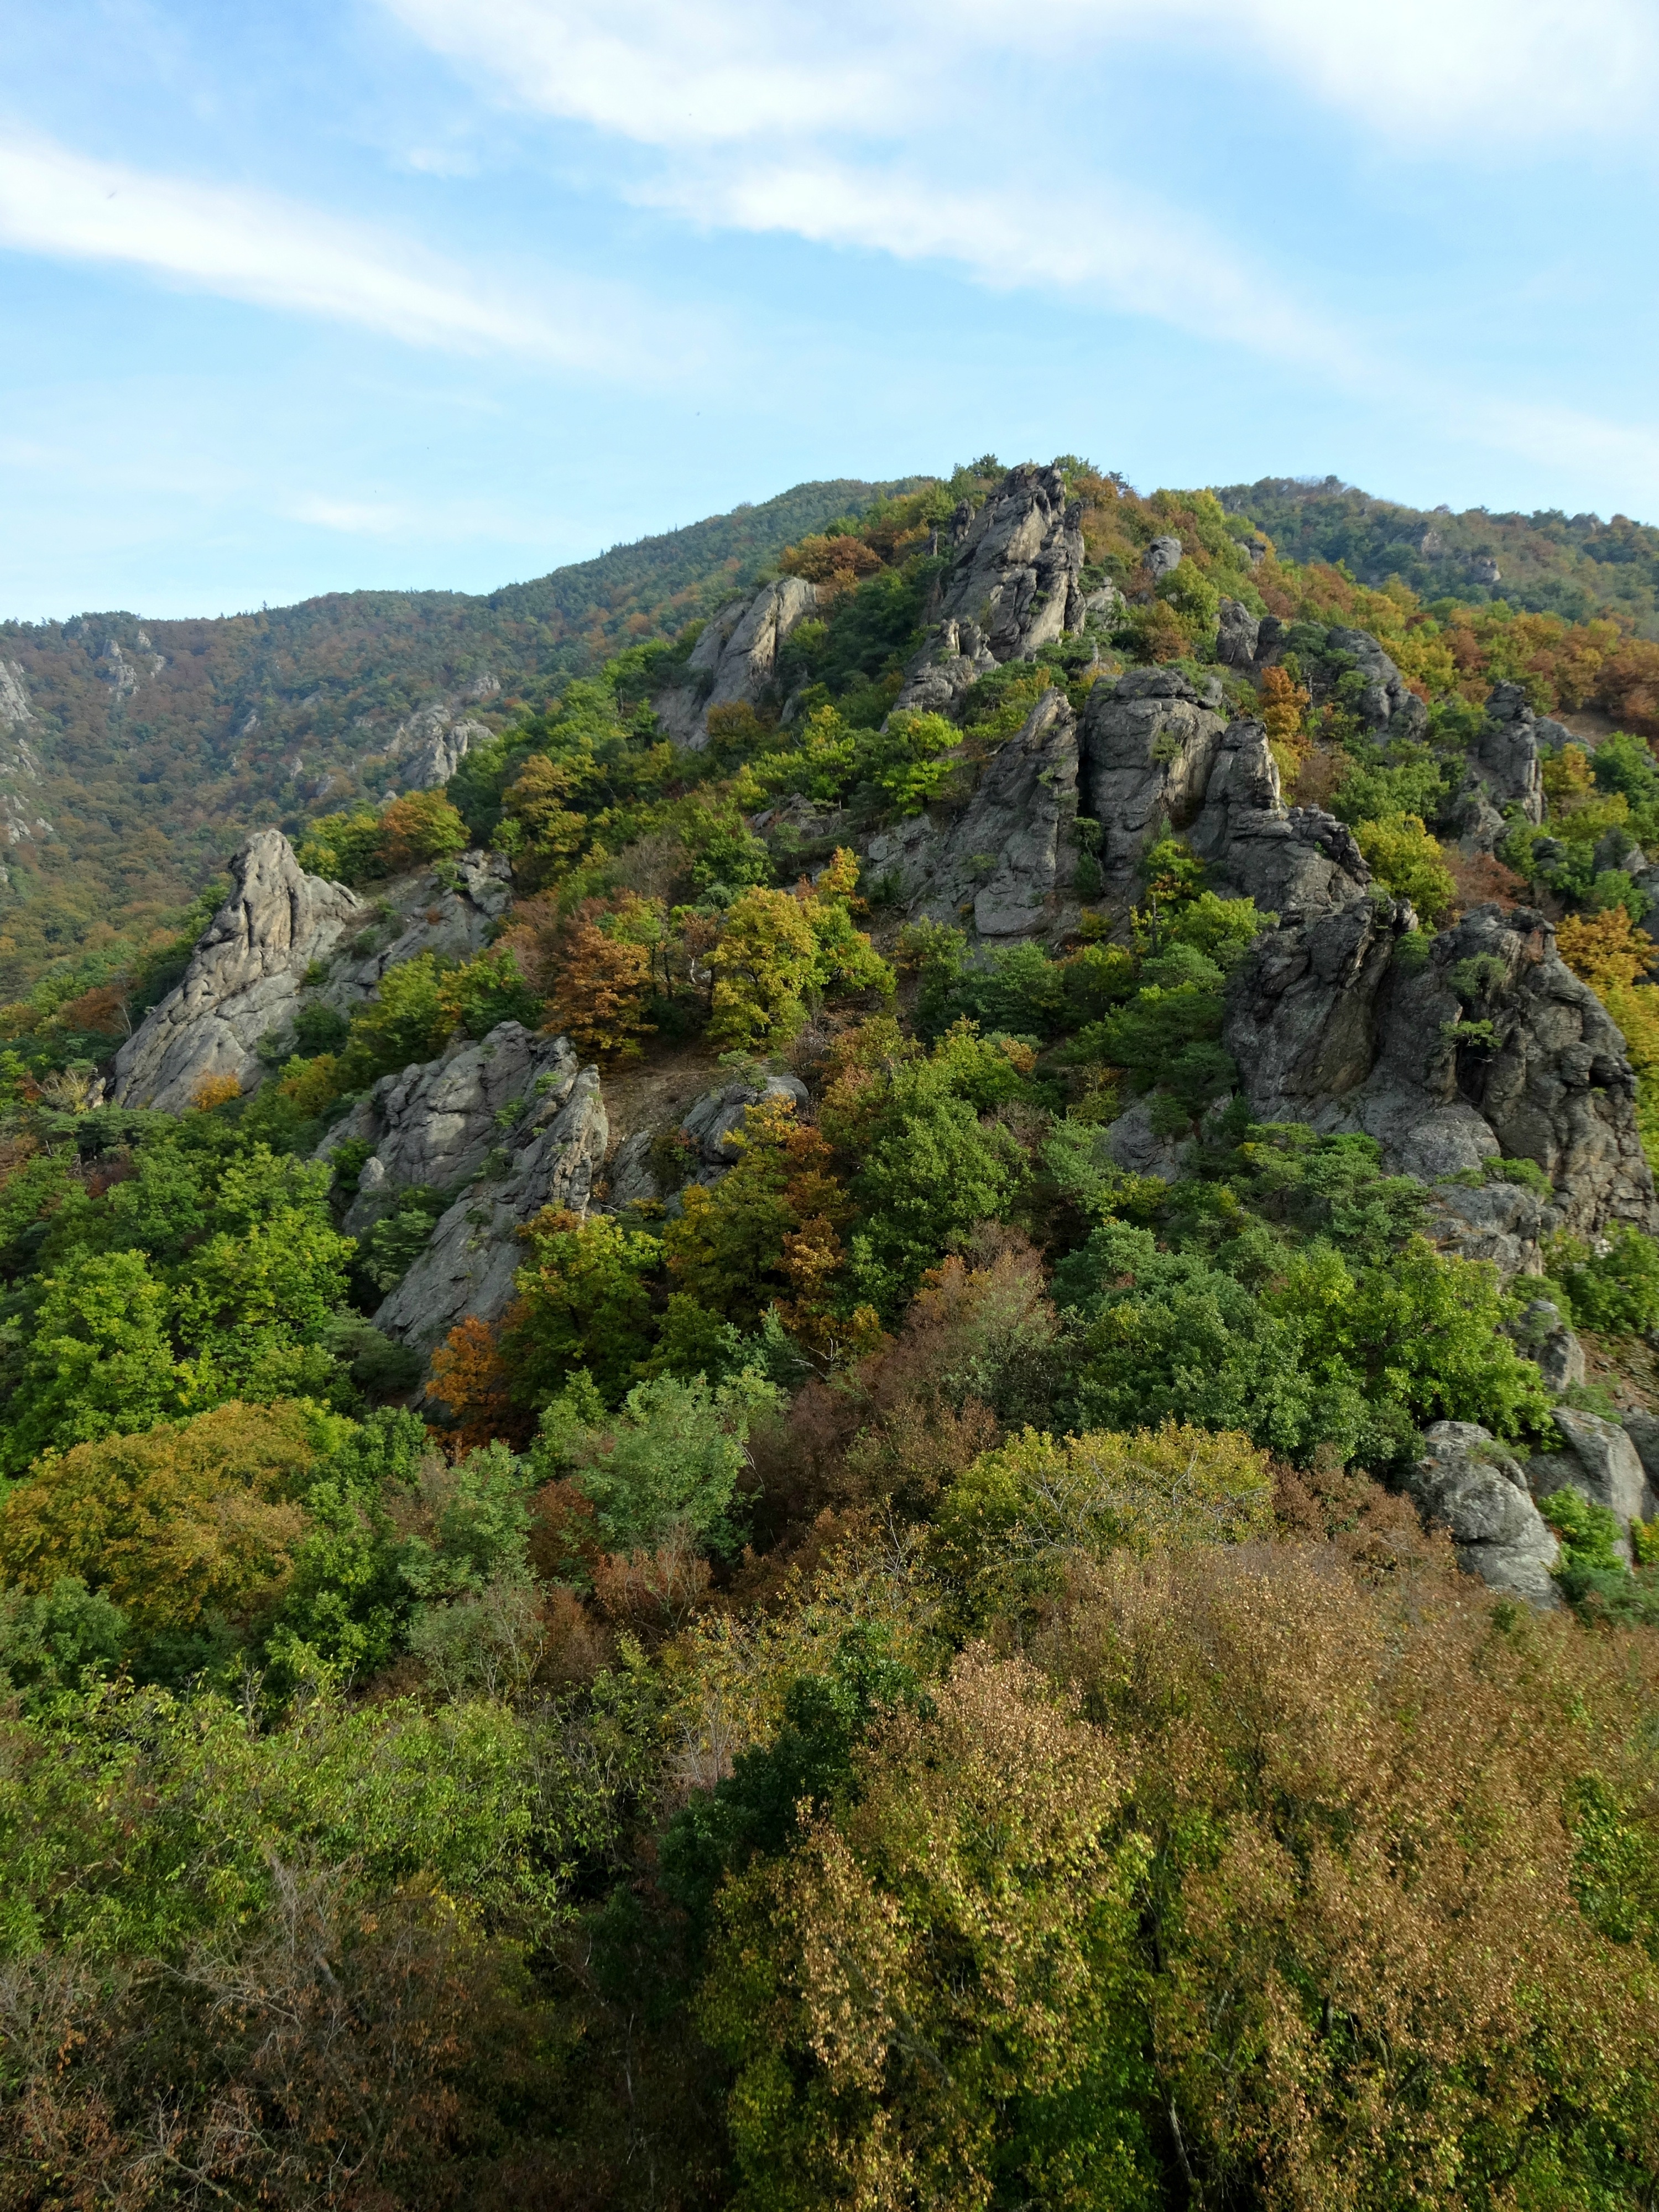
landscape, tree, nature, forest, rock, wilderness, walking, mountain, trail, hill, adventure, valley, mountain range, cliff, jungle, terrain, ridge, austria, rocks, geology, vegetation, rainforest, plateau, habitat, ecosystem, landform, natural environment, geographical feature, mountainous landforms